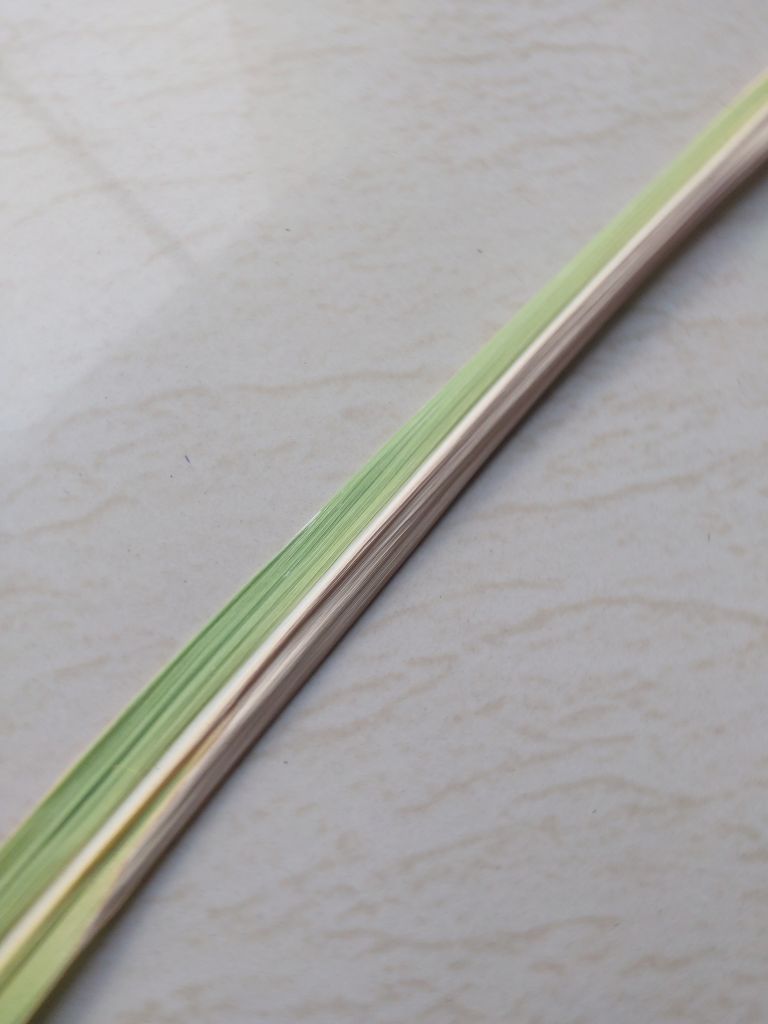
Label: Banded Chlorosis